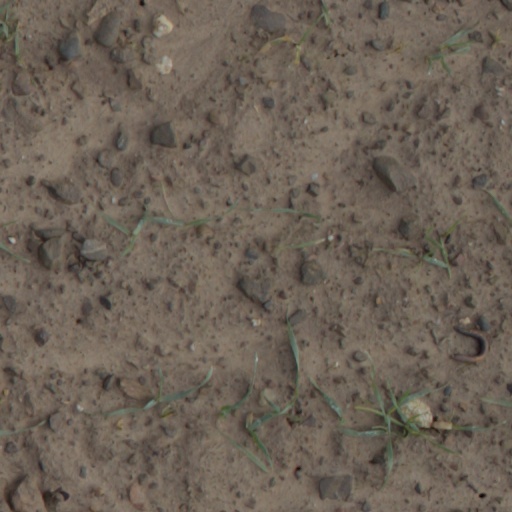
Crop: wheat